History of Manchuria

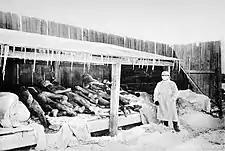
Picture of Manchurian Plague victims in 1910-1911

Manchuria also came under strong Russian influence with the building of the Chinese Eastern Railway through Harbin to Vladivostok. Some poor Korean farmers moved there. In Chuang Guandong many Han farmers, mostly from Shandong peninsula moved there, attracted by cheap farmland that was ideal for growing soybeans.